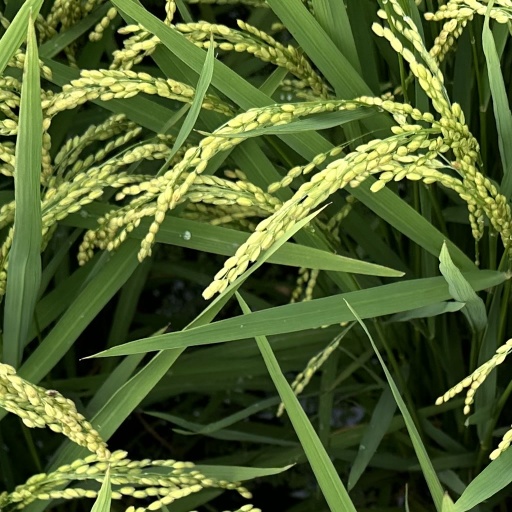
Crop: rice